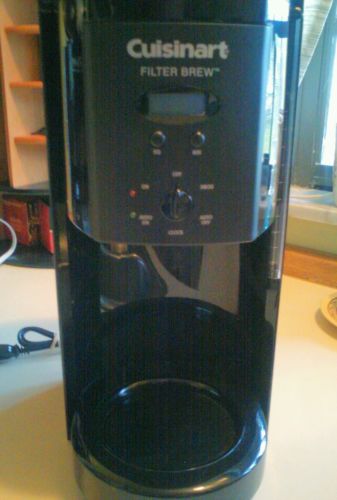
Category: coffee maker